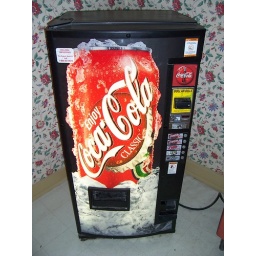
A small Coca Cola vending machine sitting in the corner of a room inside the Golden Lamb restaurant in Lebanon, Ohio.